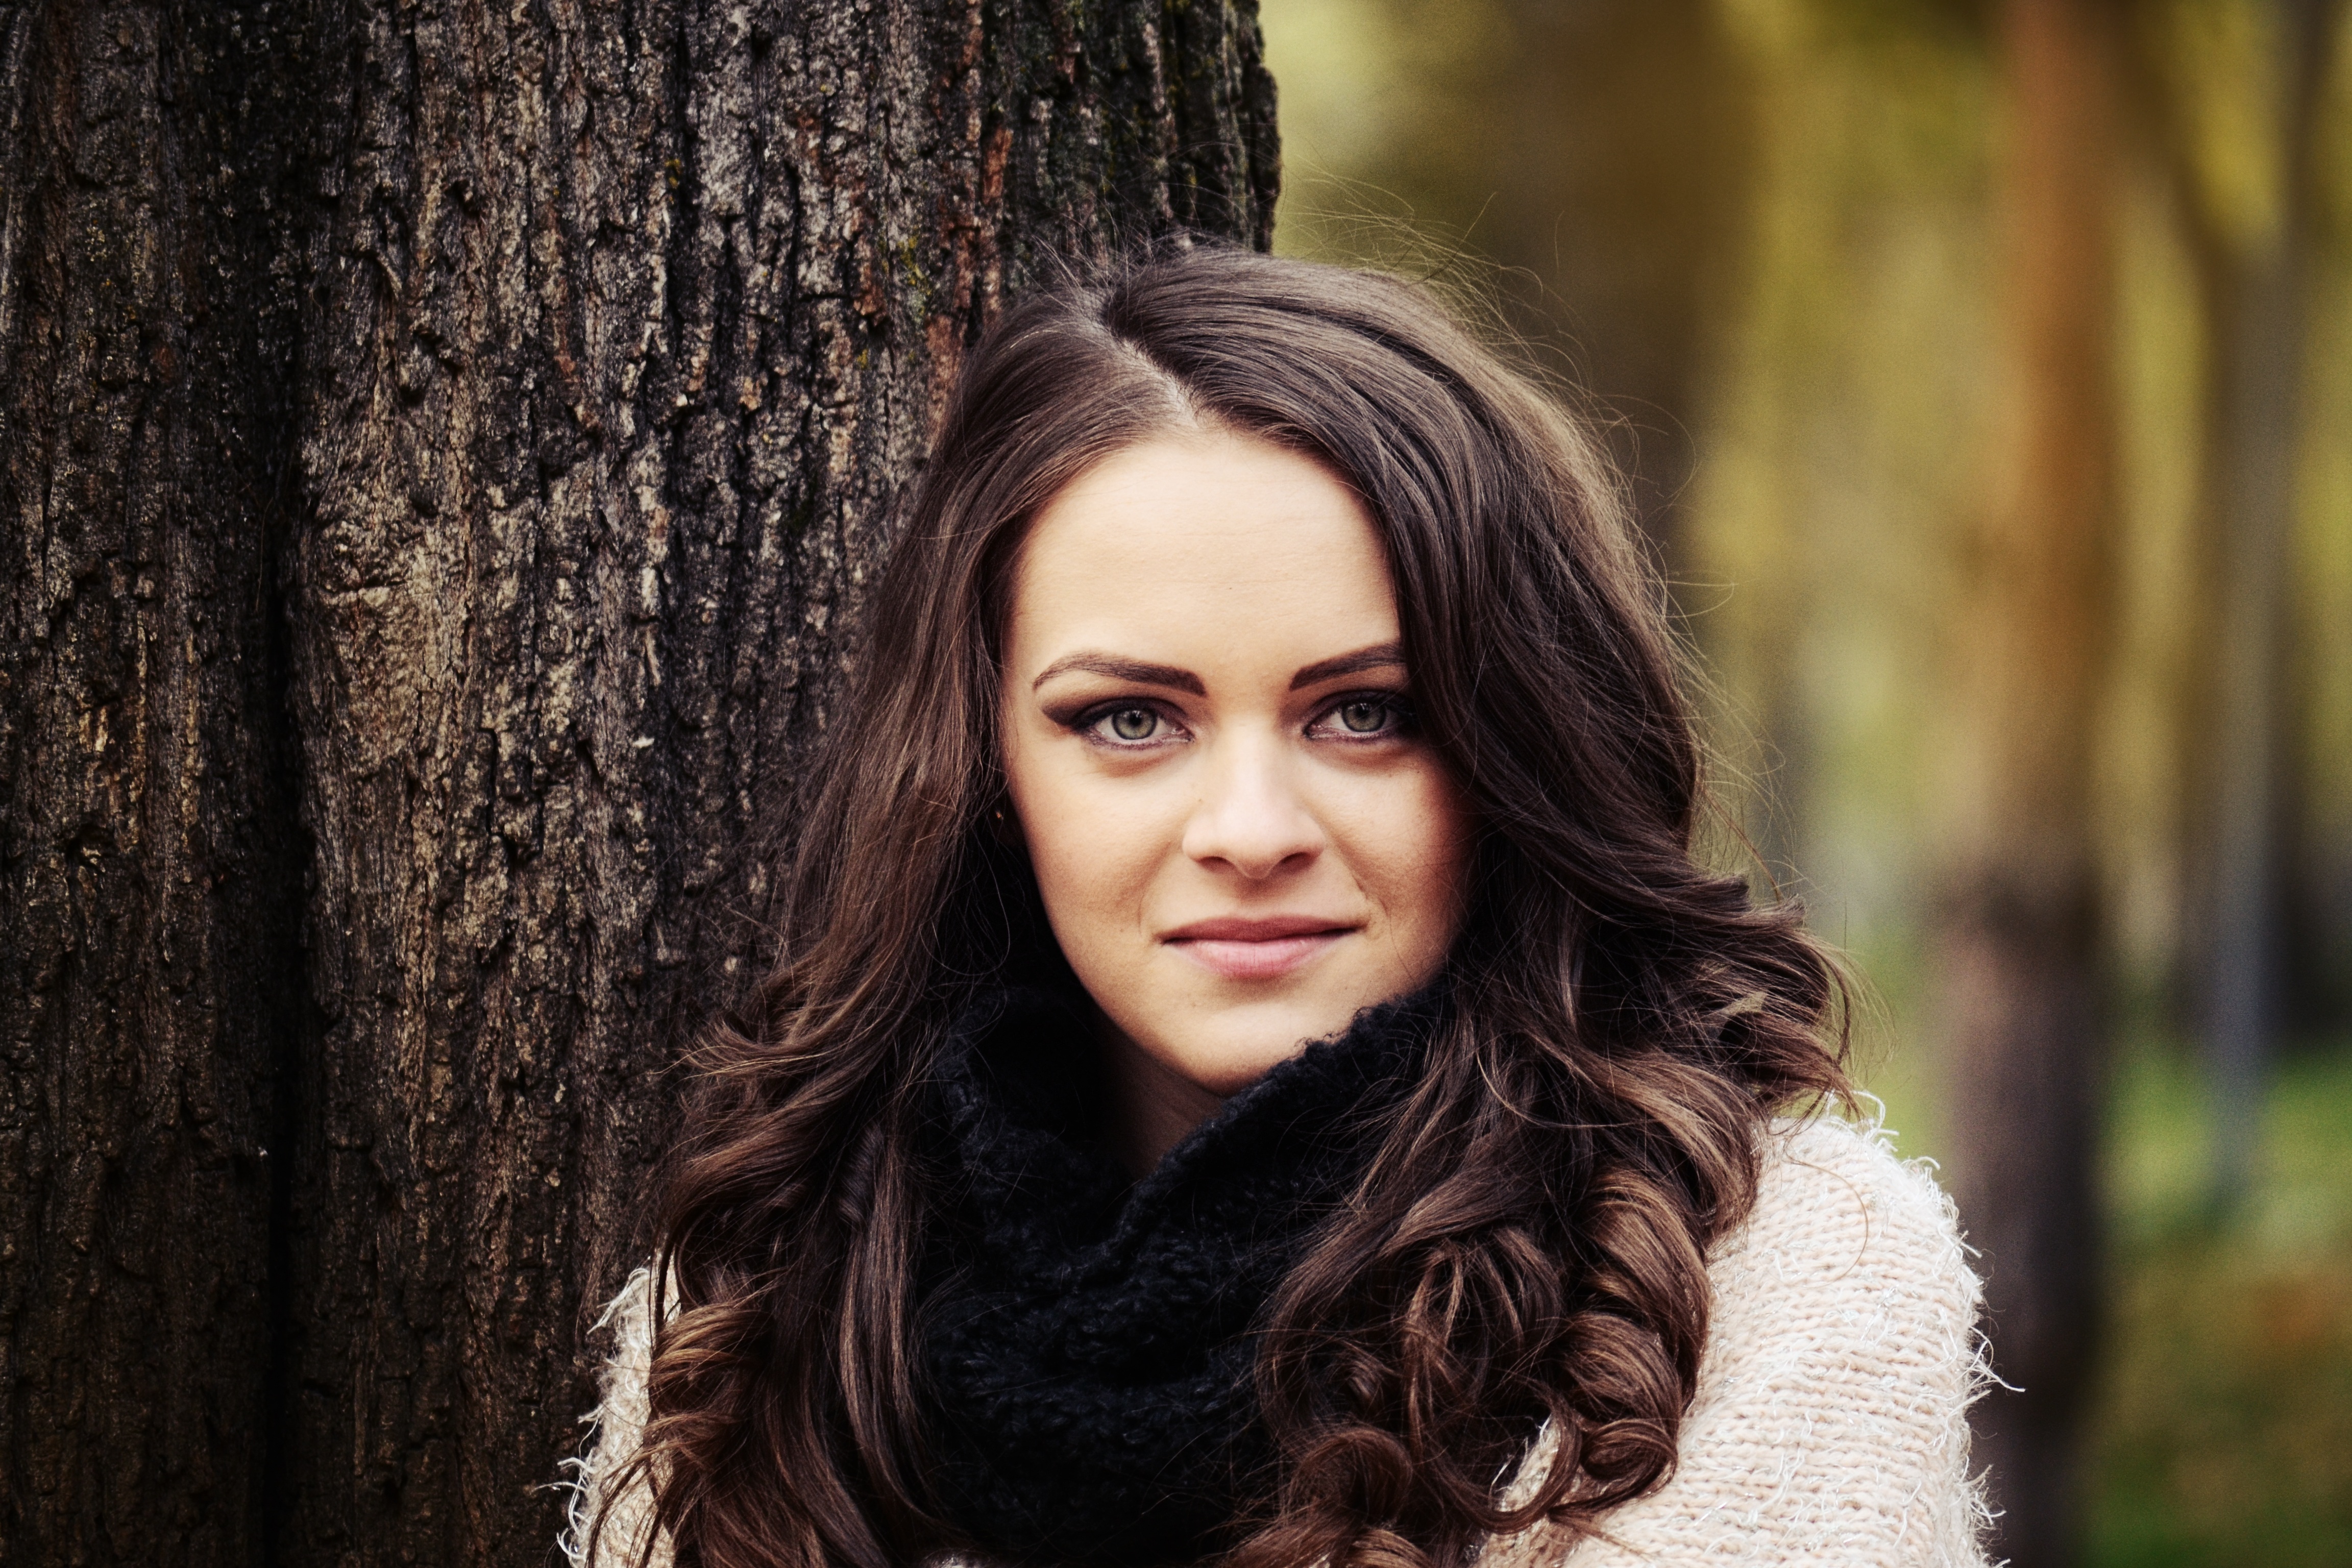
tree, nature, forest, outdoor, person, girl, woman, hair, photography, fall, female, brunette, portrait, model, young, natural, autumn, park, brown, fashion, lady, lifestyle, season, hairstyle, smile, makeup, long hair, face, eye, photograph, beauty, beautiful, casual, attractive, photo shoot, brown hair, portrait photography, portrait in the park, girl leaning on tree